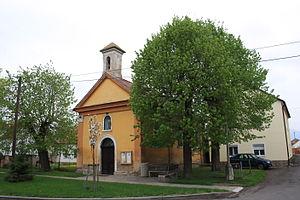
Lukavec est une commune du district de Litoměřice, dans la région d'Ústí nad Labem, en République tchèque. Sa population s'élevait à 367 habitants en 2018.